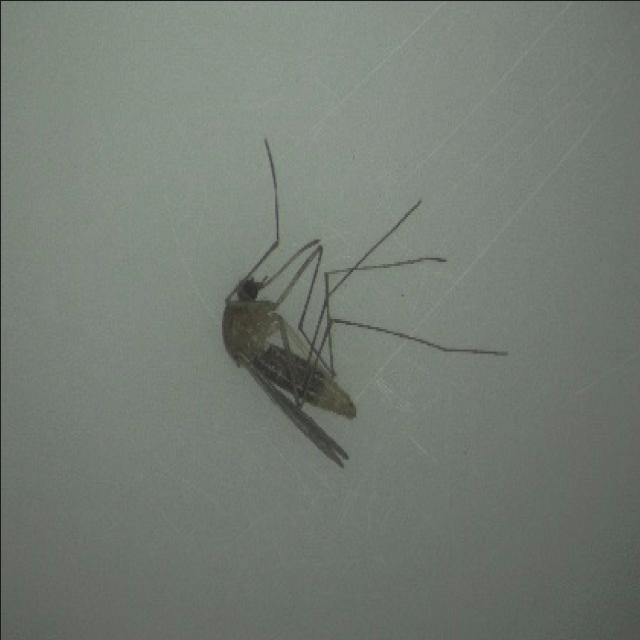
Species: culex_pipiens